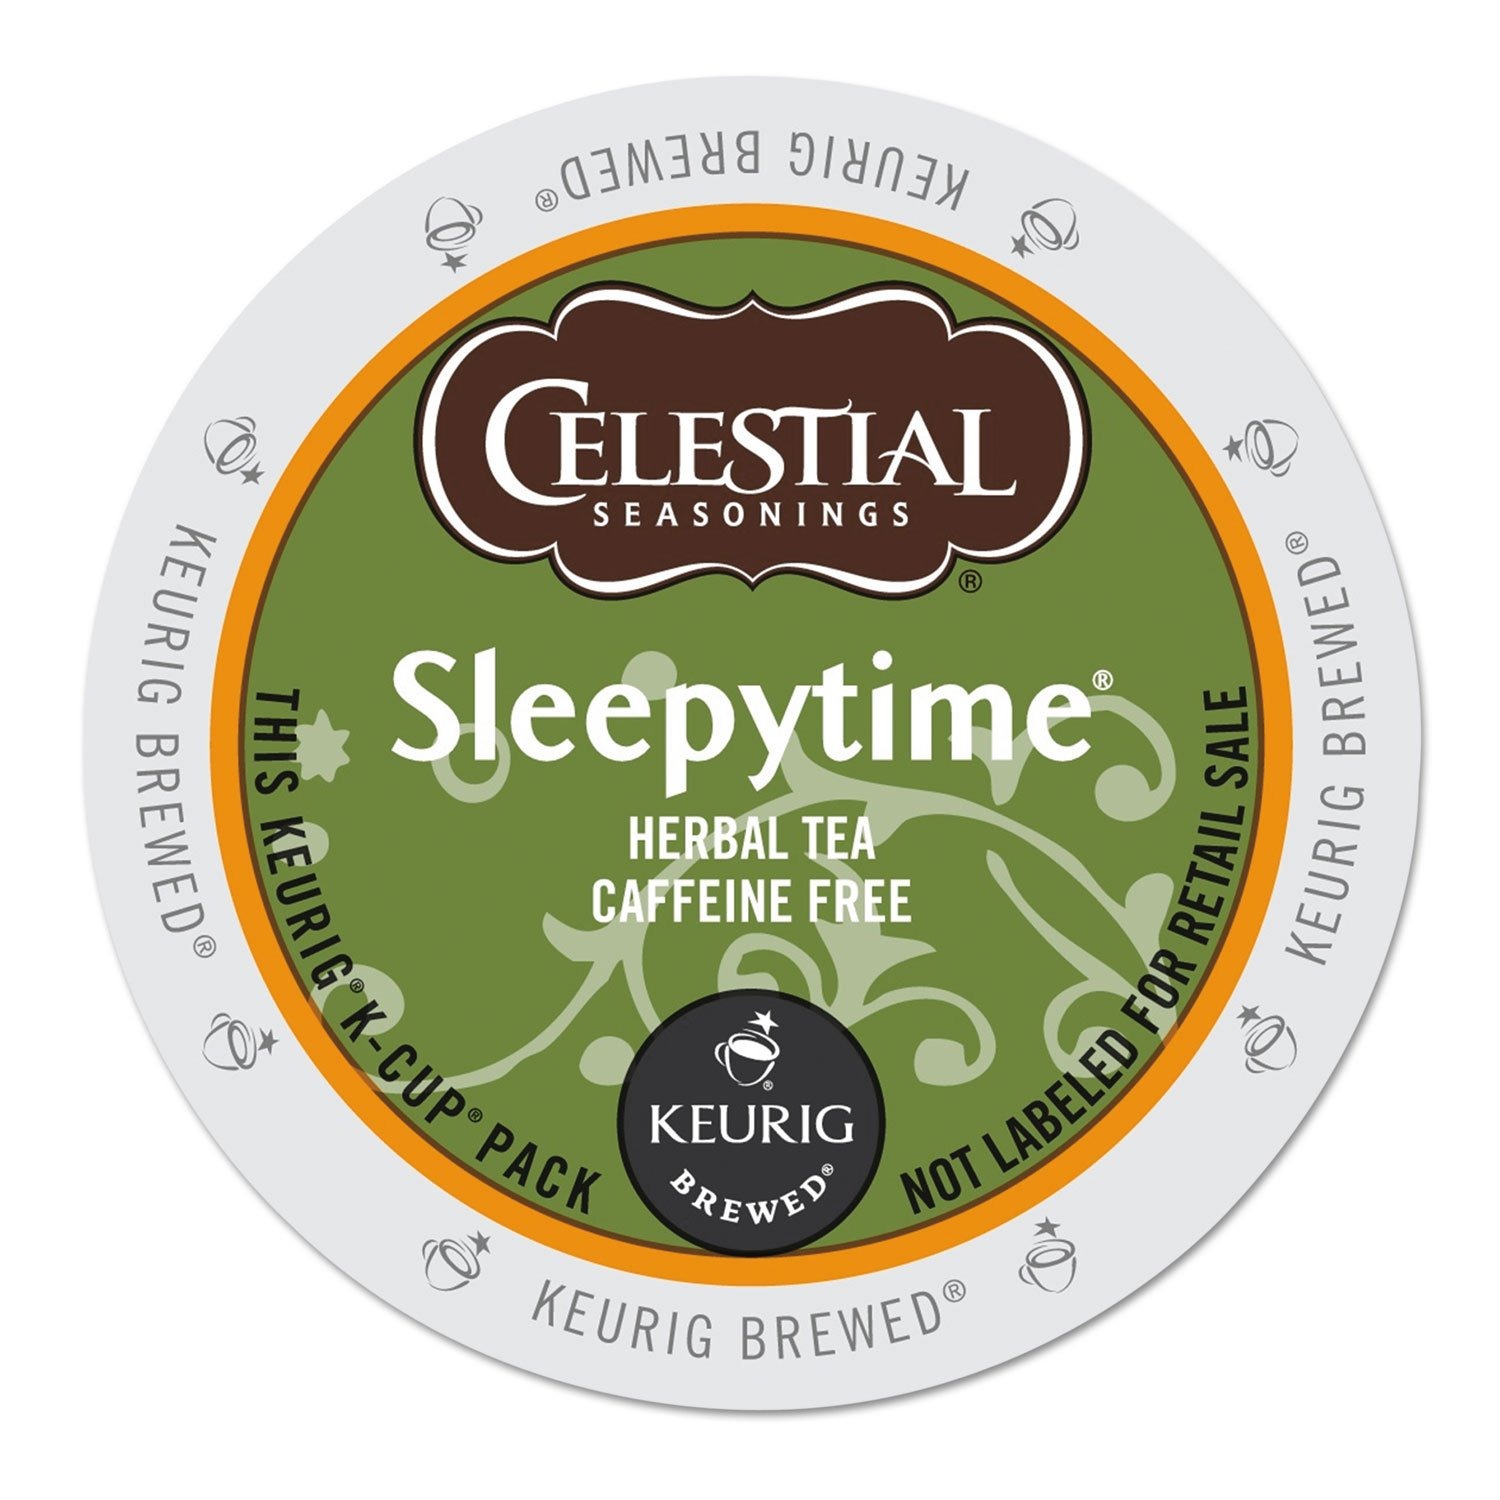
Item Name: Celestial Seasonings Sleepytime Herbal Tea, Single-Serve Keurig K-Cup Pods, 24 Count
Bullet Point 1: Comforting aroma and perfectly balanced flavor
Bullet Point 2: Herbal Tea
Bullet Point 3: Caffeine Free
Bullet Point 4: Orthodox Union Kosher
Value: 24.0
Unit: Count

Price: 18.31